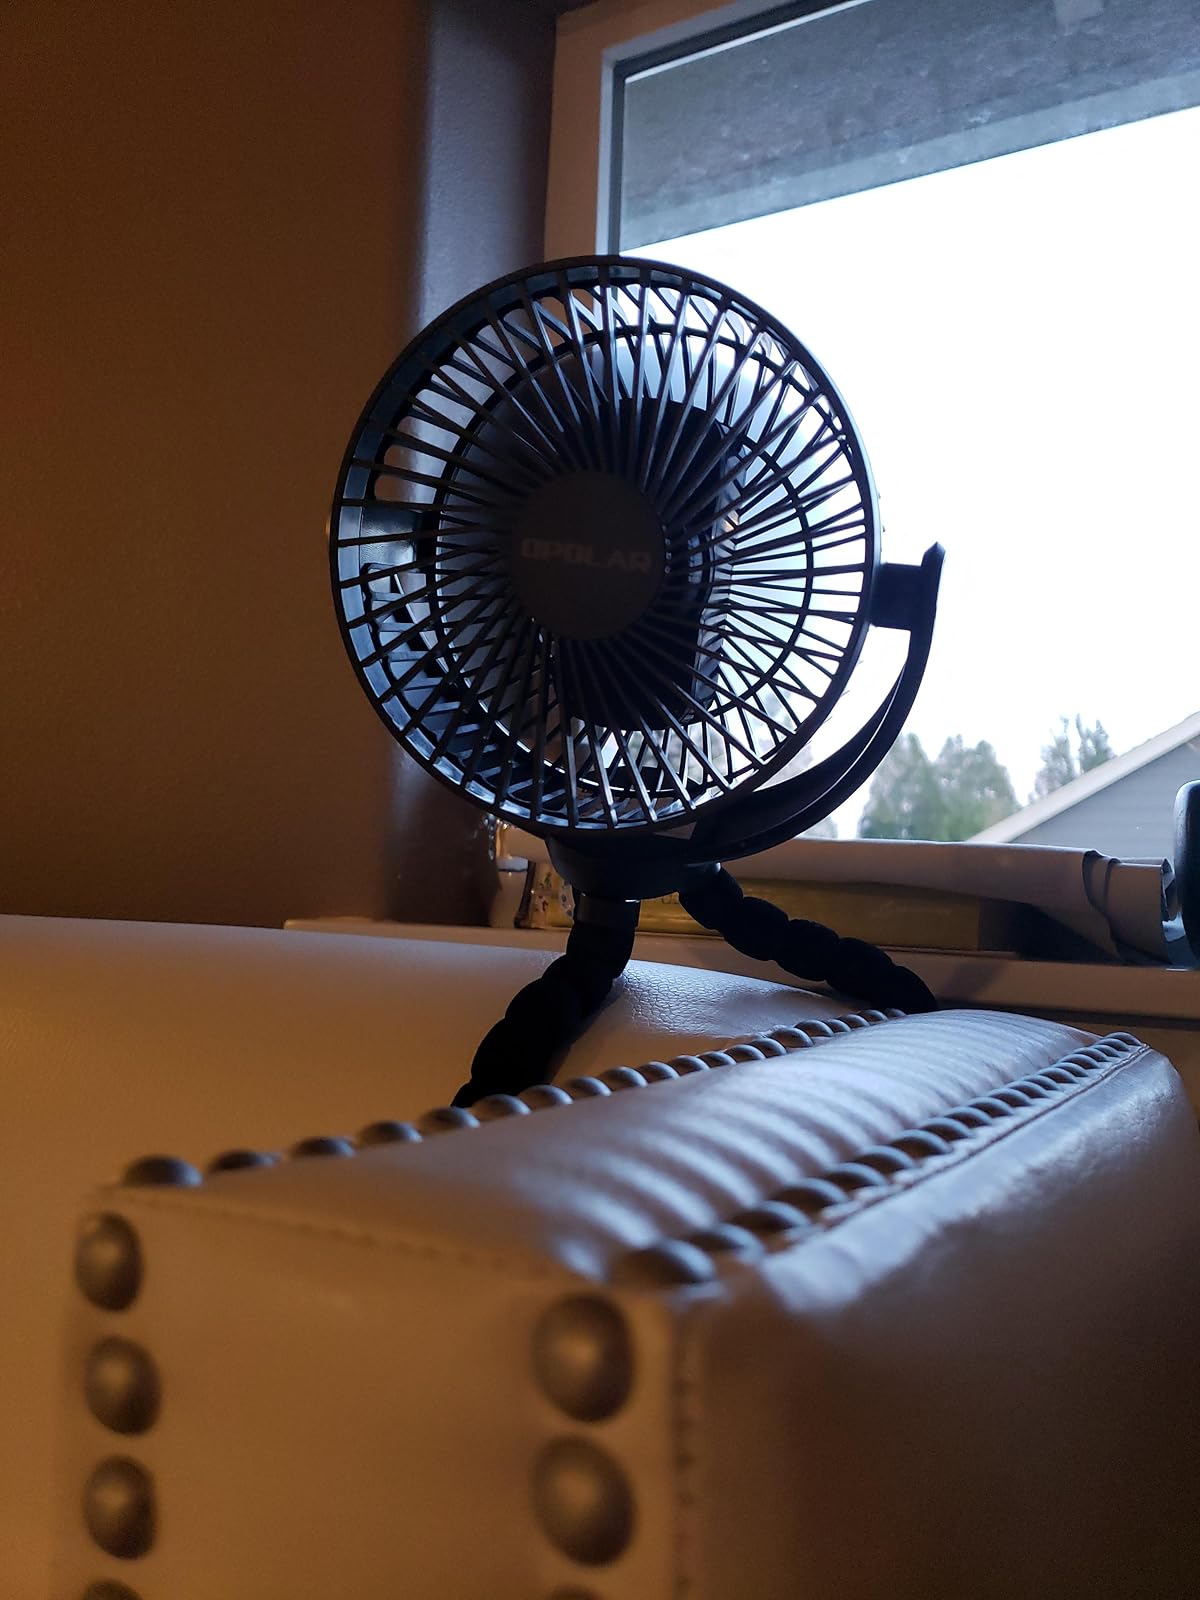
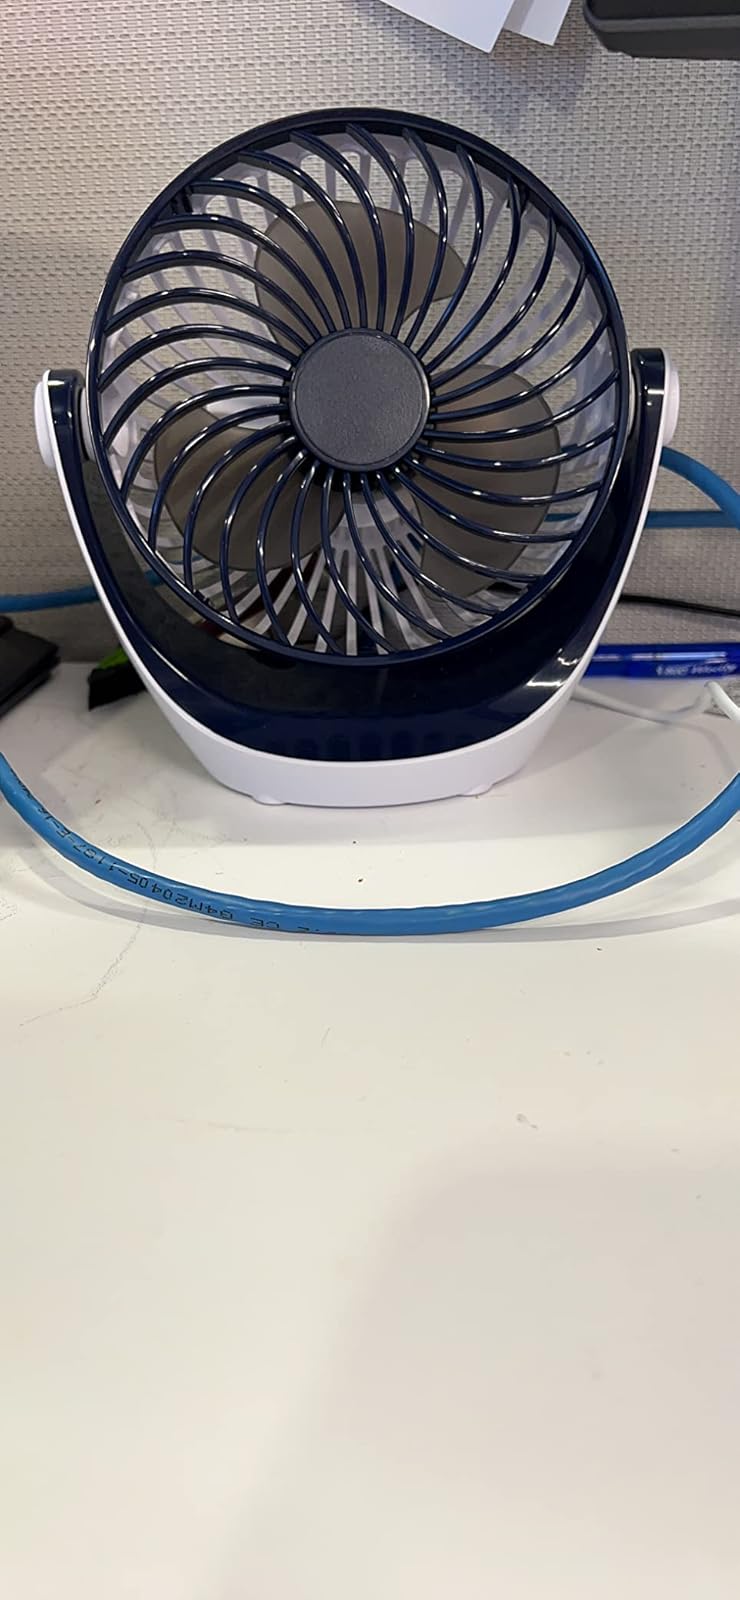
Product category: fan
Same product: no